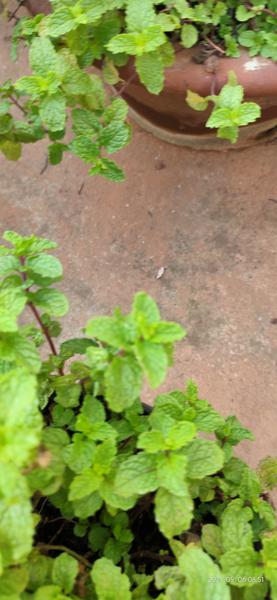
Plant: Mint